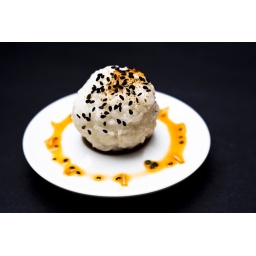
grilled salmon filled onigiri (rice ball).  sesame oil, ginger, black salt around and ponzu sauce under the ball.